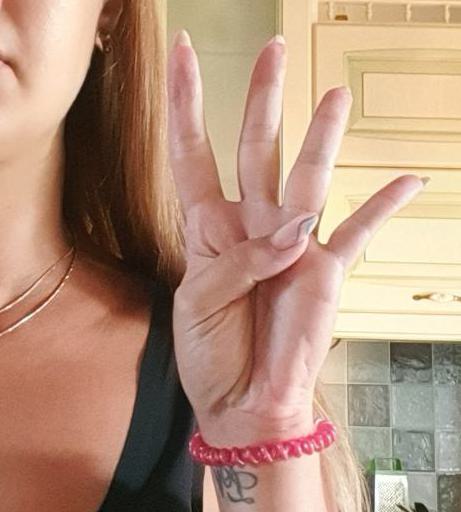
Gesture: four